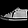
Label: Sneaker